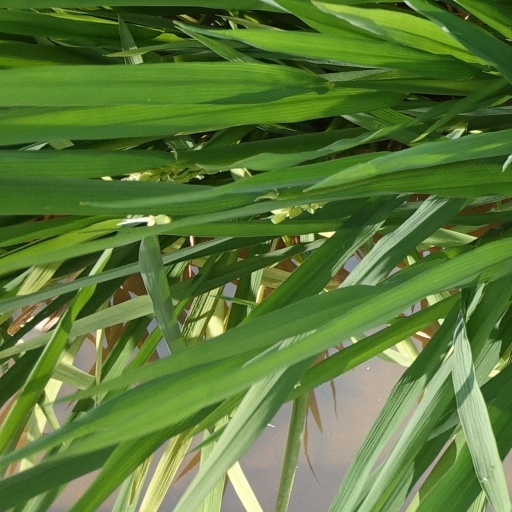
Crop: rice